Individual integrated fighting system

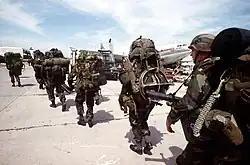
Carrying FPLIF packs and patrol packs, soldiers of C Company, 2nd Battalion 22nd Infantry, 10th Mountain Division, are seen securing Port-au-Prince Airport on 22 September 1994, the first day of Operation Uphold Democracy

During Operation Just Cause in the year 1989, and later Operation Desert Storm in the year 1991, the M-1967 modernized load-carrying equipment ("MLCE") system's field pack ("field pack [NSN 8465-00-935-6825]") was issued for use with the IIFS system. Designated the 'training field pack', it is a modified olive green version of the pack, sometimes referred to by soldiers as a buttpack, has been utilized for a three-day training pack (typically in conjunction with the ALICE system, yet was not a designated component of it).